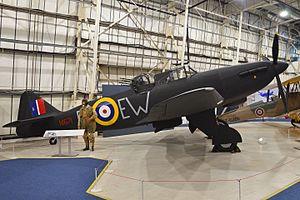
La 307ᵉ escadrille de chasse de nuit polonaise, dite également de « Lwów » est une escadrille de chasse dont les pilotes polonais combattaient au sein de la Royal Air Force durant la Seconde Guerre mondiale.